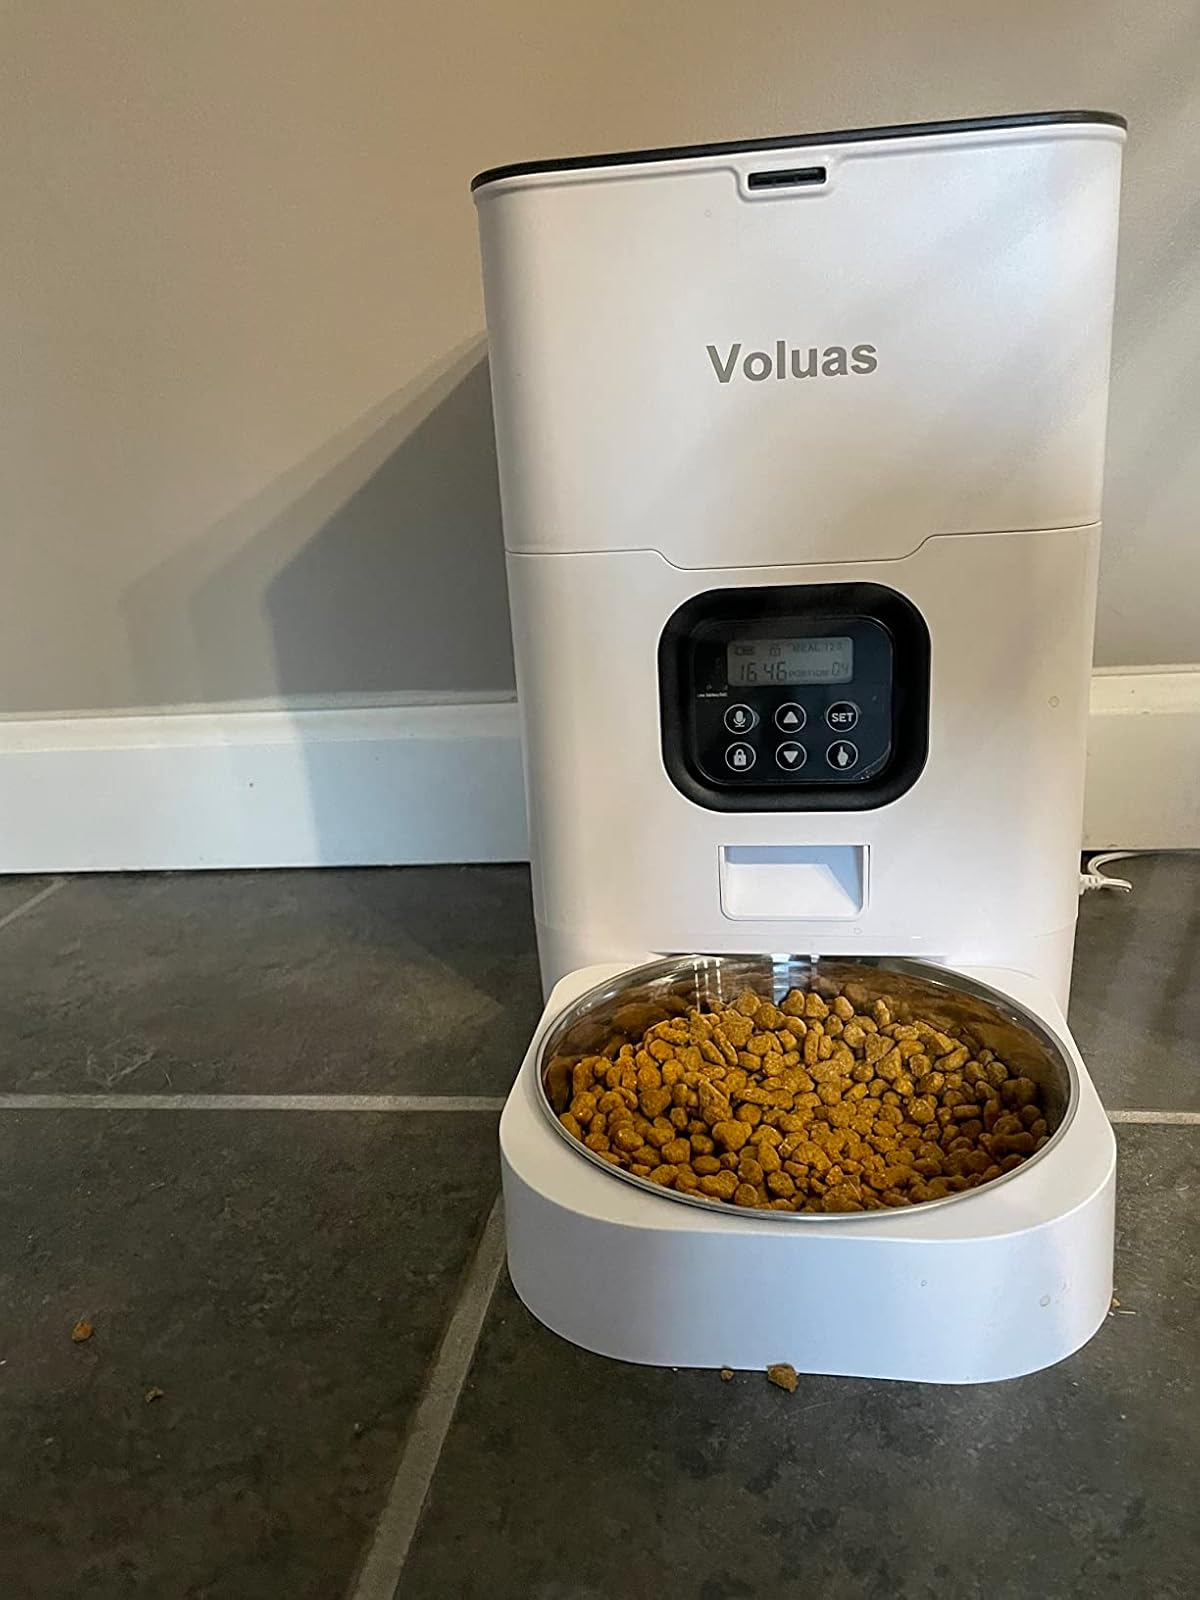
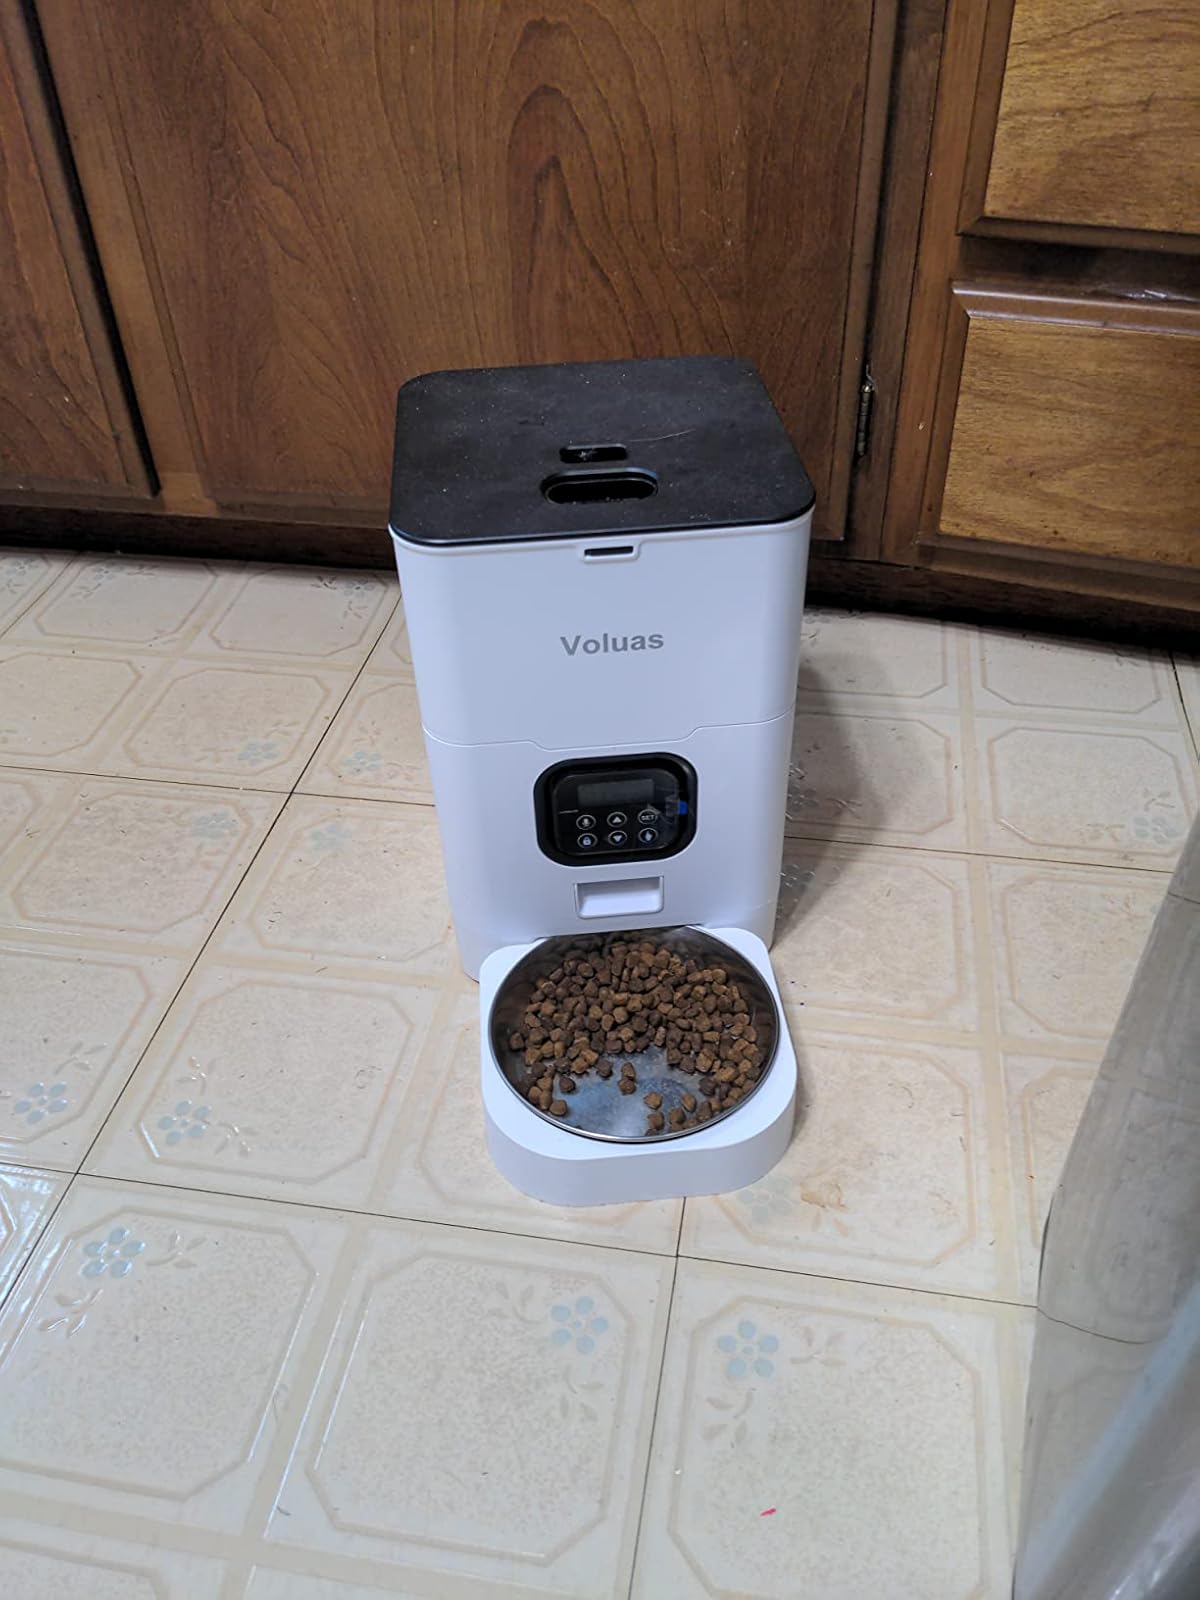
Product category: items_feeder
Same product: yes